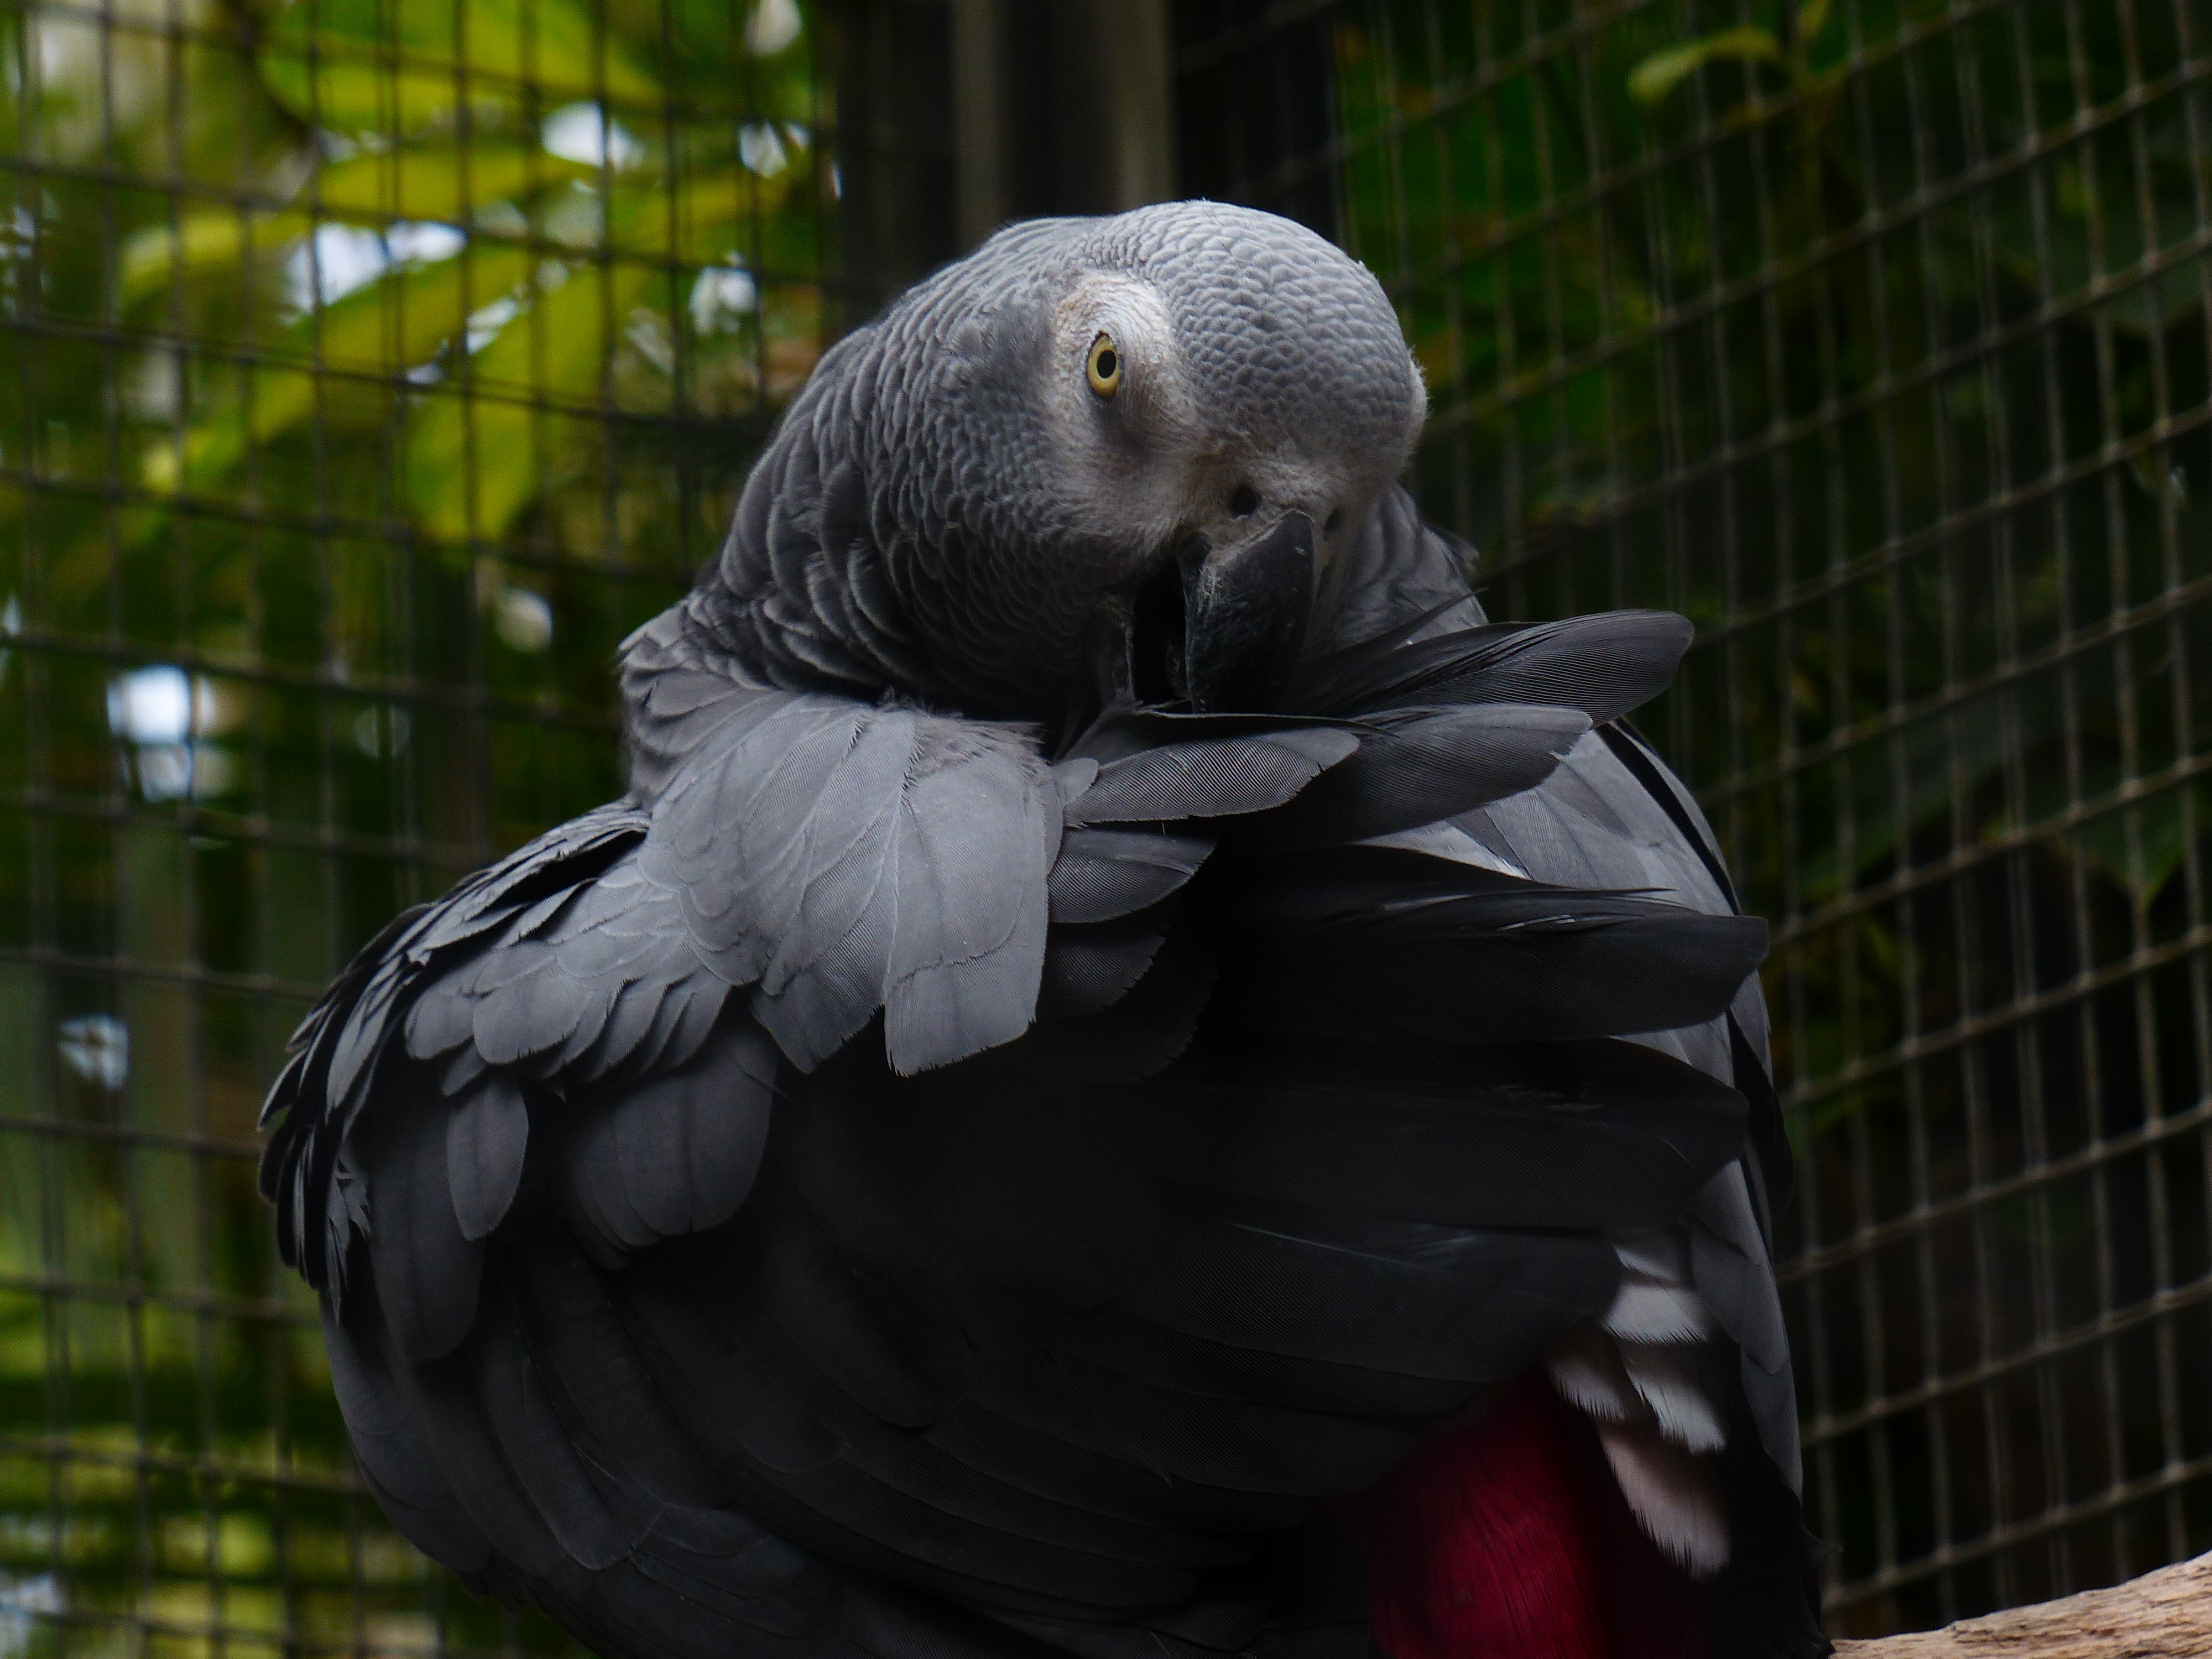
bird, wing, wildlife, beak, clean, fauna, plumage, grey, vertebrate, parrot, african grey parrot, psittacus erithacus, psittacidae, real parrot